Federico García Lorca Garden (Paris)

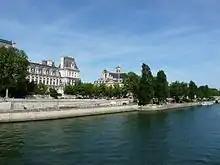
The Federico García Lorca Garden, the Quai de l'Hôtel de Ville and the Paris City Hall, on the right bank of the Seine

The Federico García Lorca Garden (in French : jardin Federico-García-Lorca) is a public park situated on the 4th arrondissement of Paris, in the heart of the French capital.